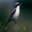
Label: bird